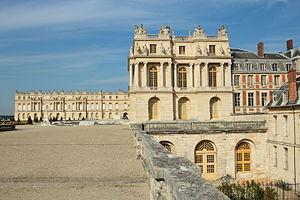
Aile du Midi du château de Versaillesen France, avec, en contre-bas à droite, la Petite Orangerie du château de Versailles et la façade arrière de l'Hôtel de la Surintendance des Bâtiments du Roi dont l'entrée se trouve au no
François Michel Le Tellier, marquis de Louvois, comte de Tonnerre, est un homme d'État français et l'un des principaux ministres de Louis XIV.